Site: saxony
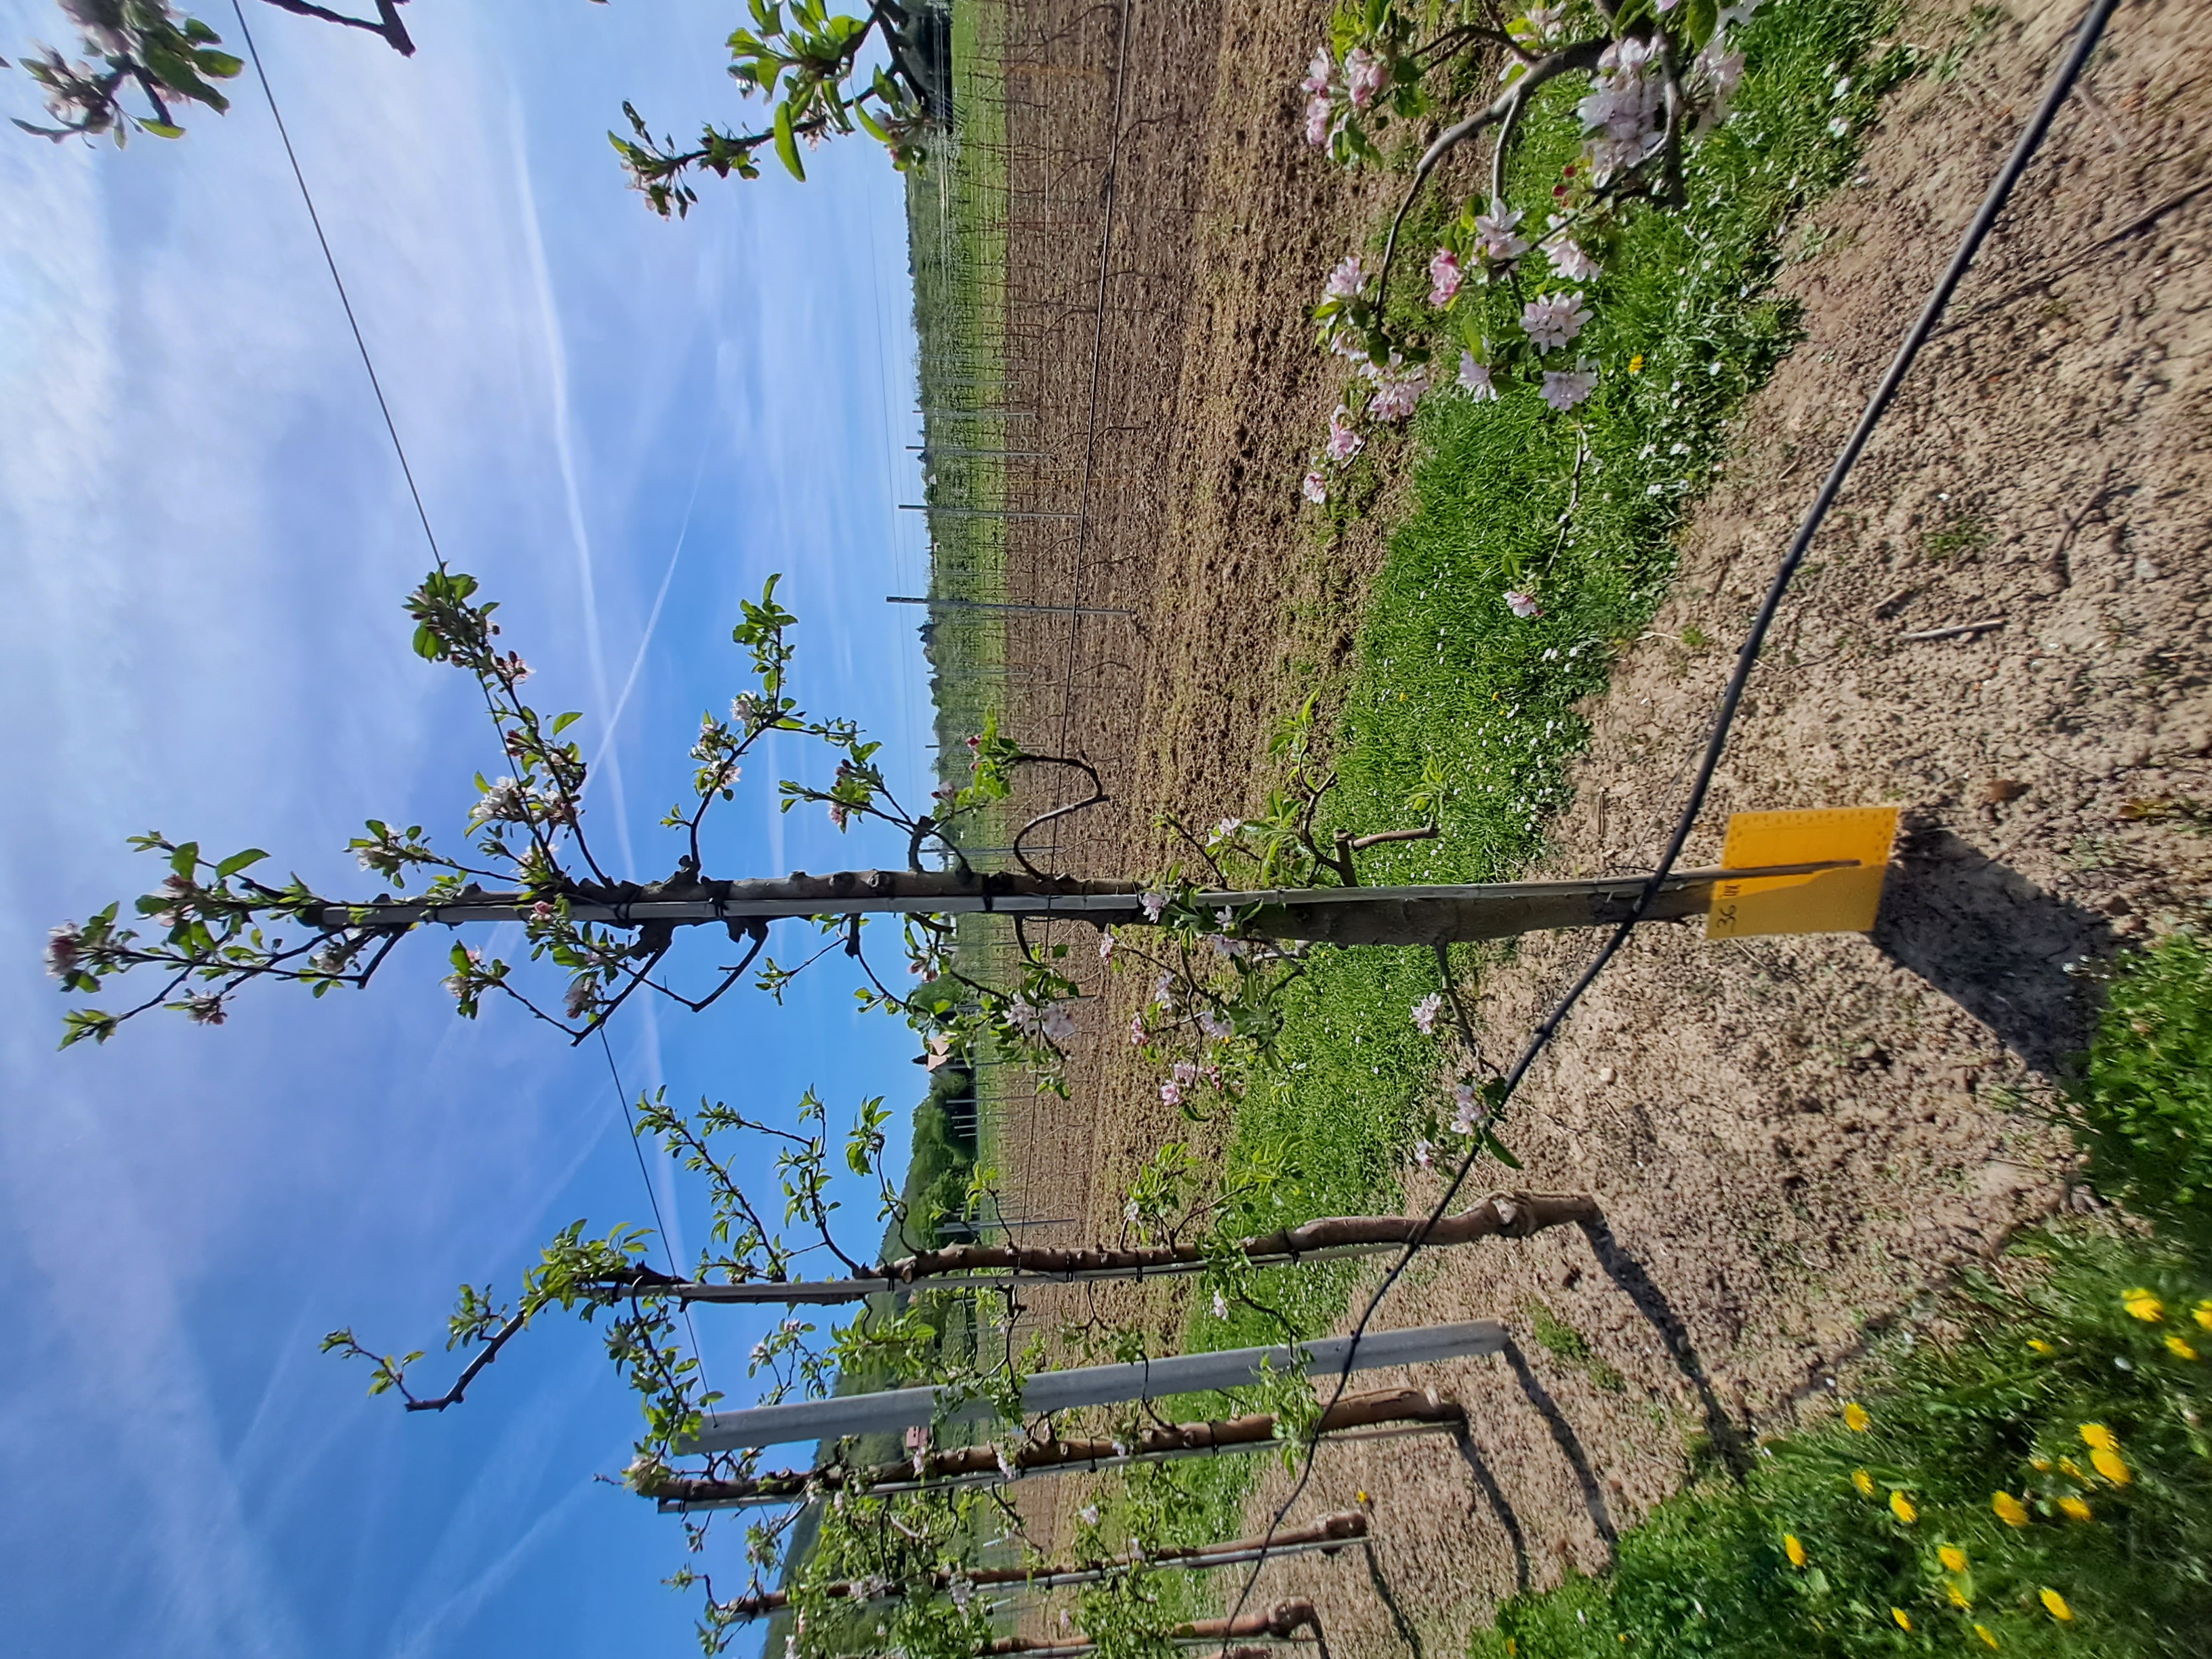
Growth stage (BBCH 65): Flowering